Perseids

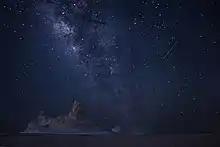
Perseids in 2017 as seen from the White Desert, Egypt

The Perseids are a prolific meteor shower associated with the comet Swift–Tuttle that are usually visible from mid-July to late-August. The meteors are called the Perseids because they appear from the general direction of the constellation Perseus and in more modern times have a radiant bordering on Cassiopeia and Camelopardalis.